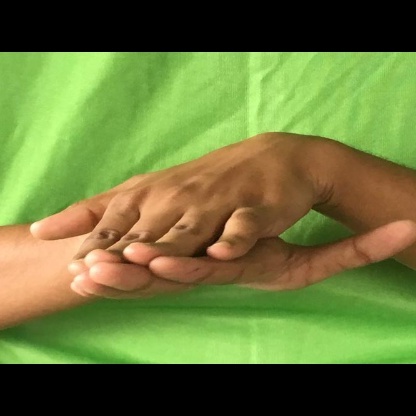
Mudra: Matsya